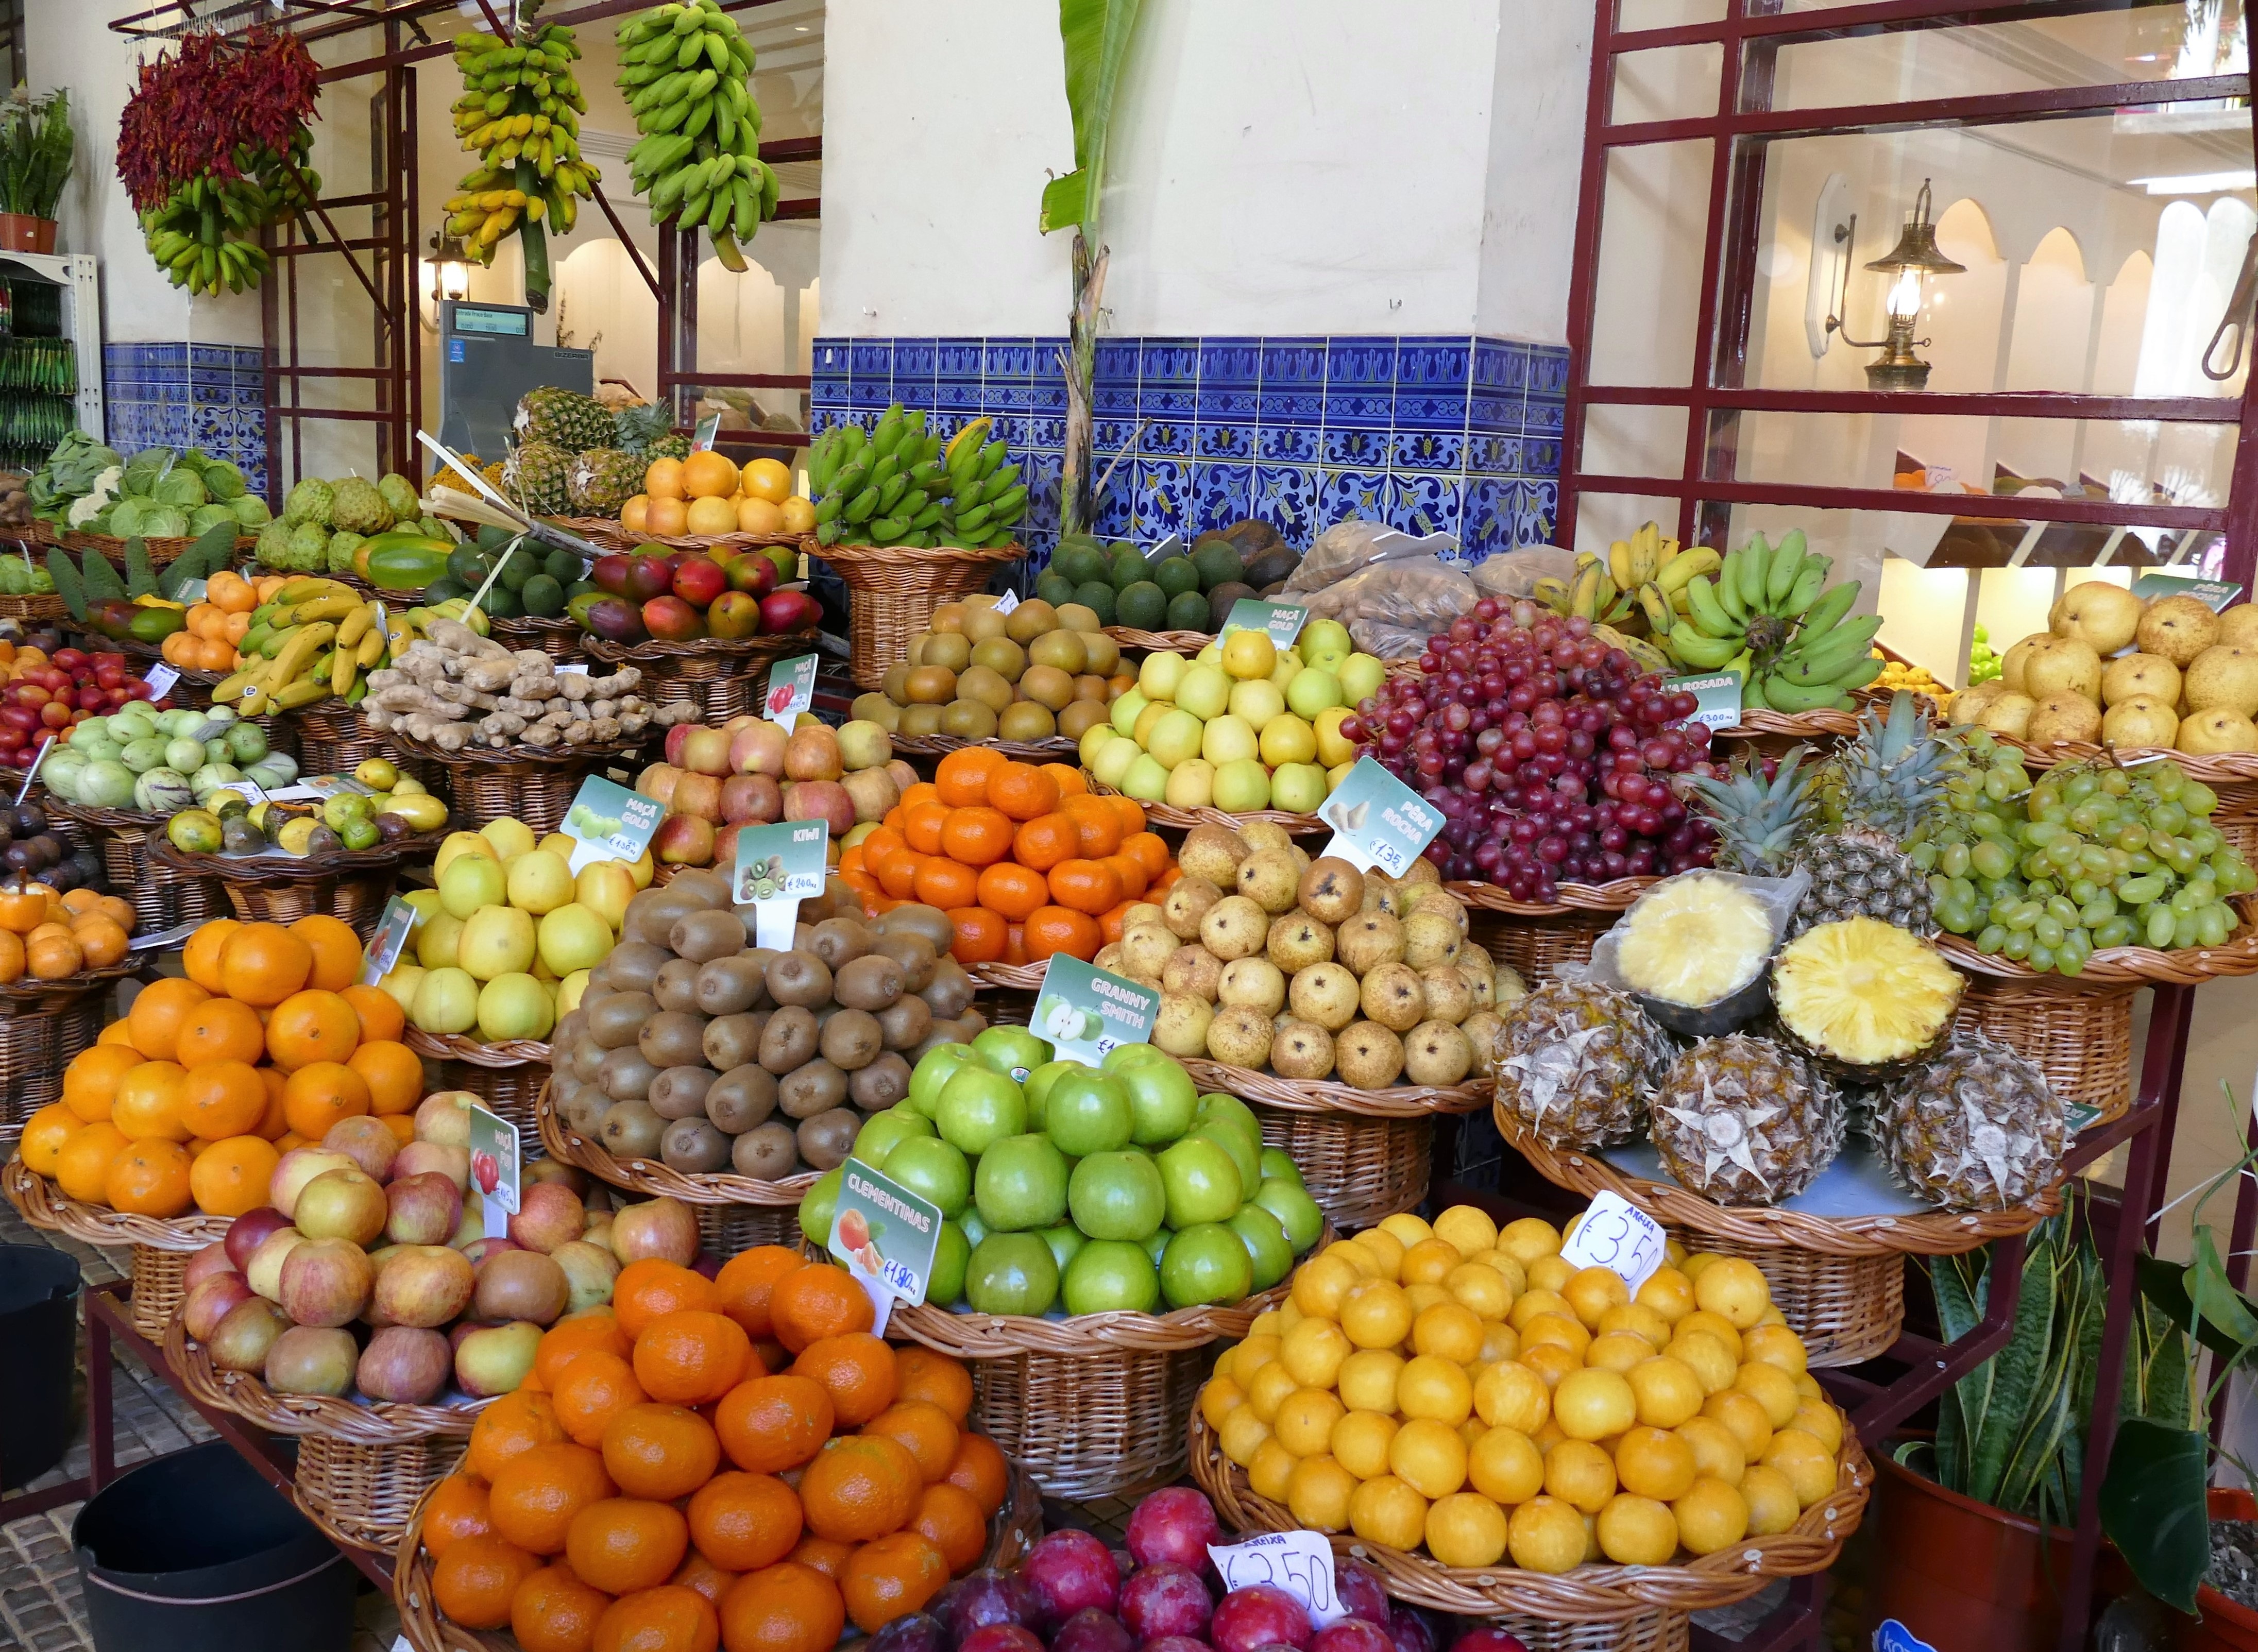
apple, plant, fruit, flower, purple, city, food, vendor, produce, market, marketplace, colorful, healthy, eat, delicious, pineapple, public space, bananas, nutrition, grapes, grocery store, oranges, floristry, taste, local food, yellow green, fruit varieties, human settlement, greengrocer, try out